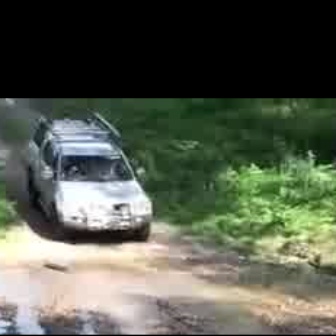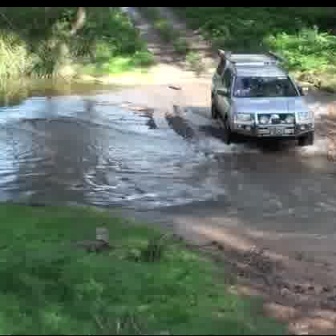
  Please identify the target specified by the bounding box [23,113,148,239] in the first image and locate it in the second image. Return the coordinates in [x_min,y_min,x_max,y_max] format.
Answer: [209,49,312,152]